Binary heap

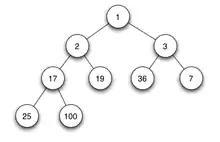
Example of a complete binary min heap

A binary heap is a heap data structure that takes the form of a binary tree. Binary heaps are a common way of implementing priority queues. The binary heap was introduced by J. W. J. Williams in 1964 as a data structure for implementing heapsort.